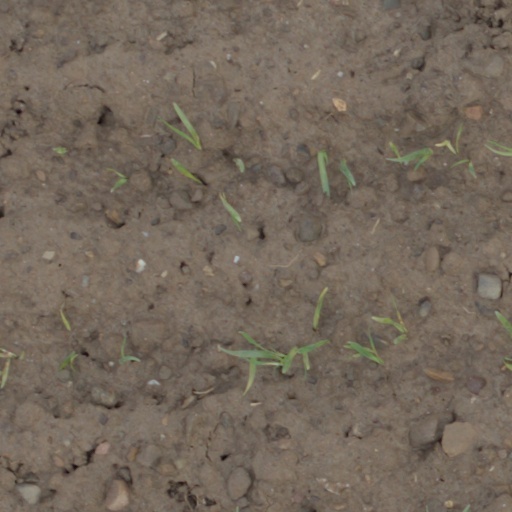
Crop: wheat